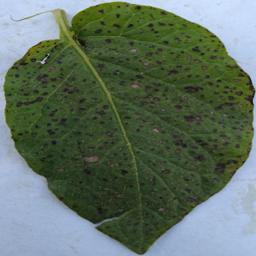
Etiqueta: Tizon_Temprano